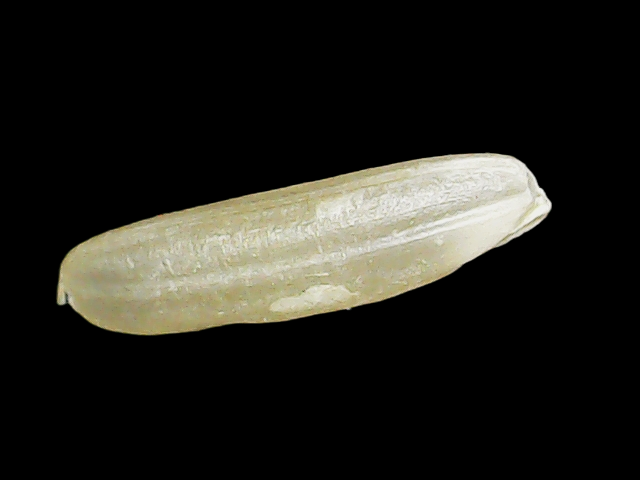
Rice variety: Binadhan16